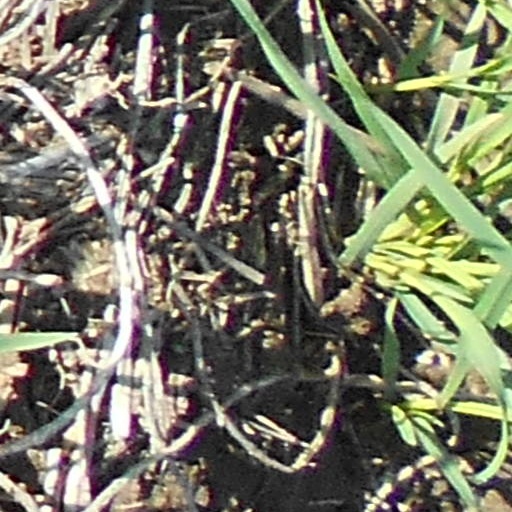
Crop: wheat